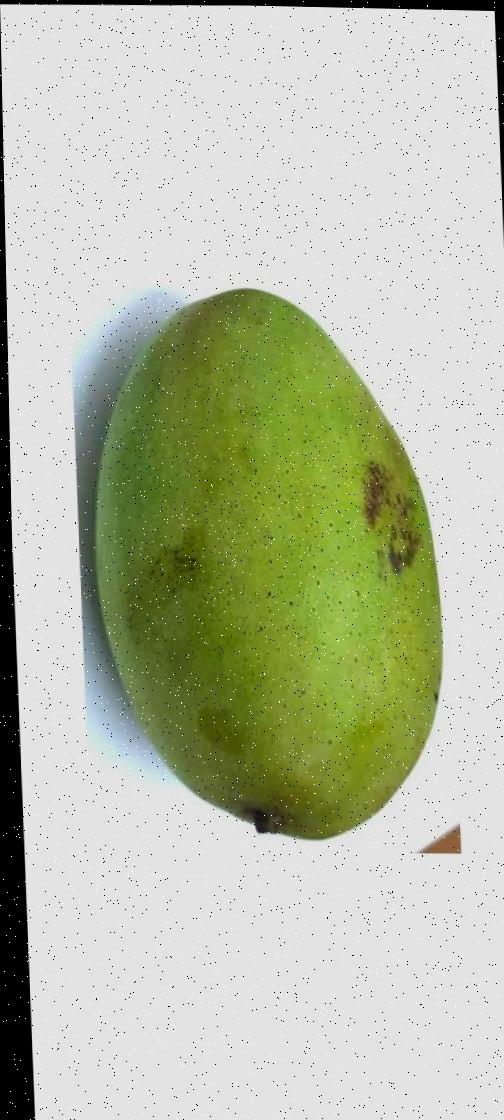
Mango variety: Fazli Shurmai